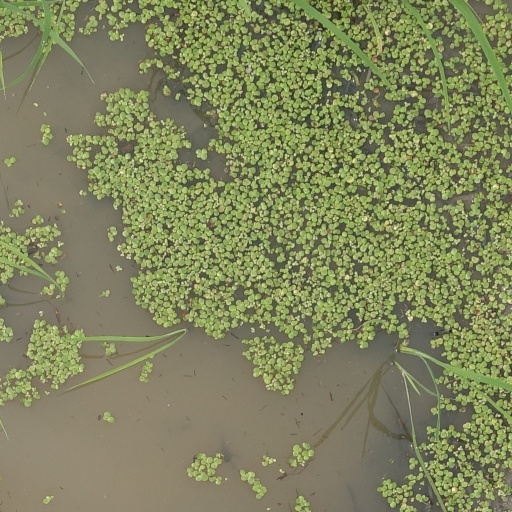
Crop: rice